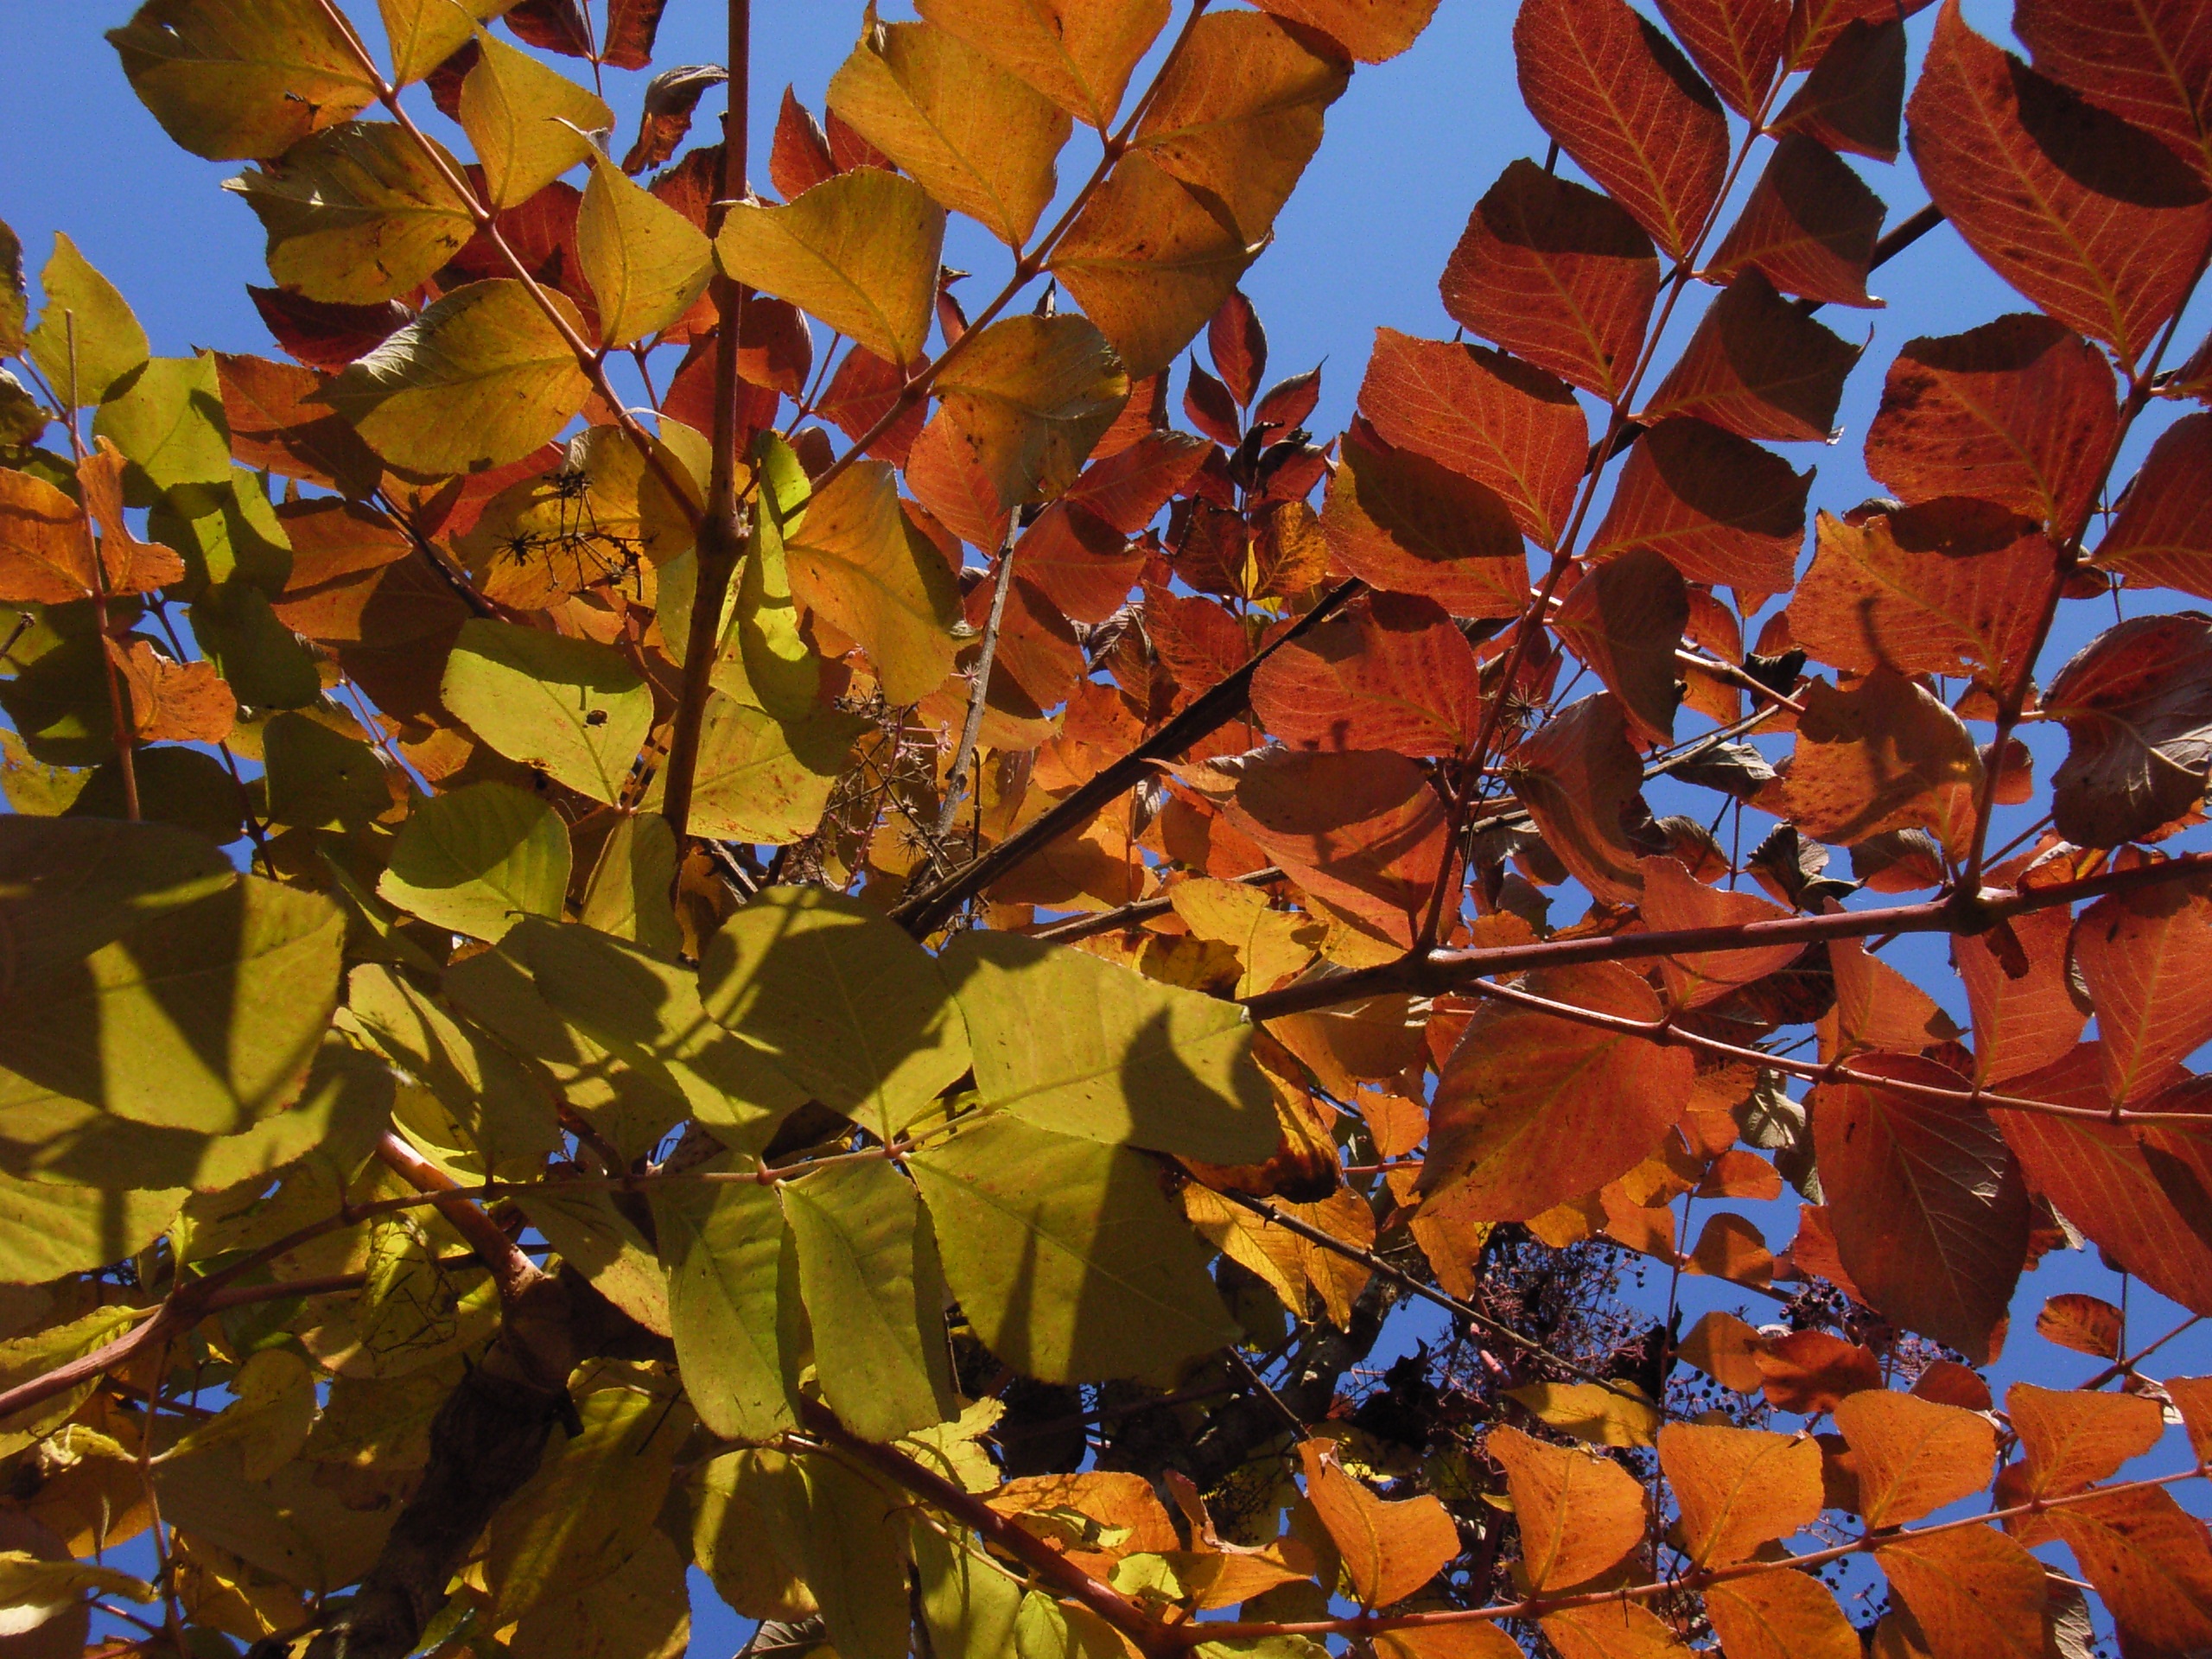
tree, nature, branch, plant, sunlight, leaf, flower, orange, color, autumn, botany, yellow, flora, season, deciduous forest, deciduous, flowering plant, woody plant, land plant